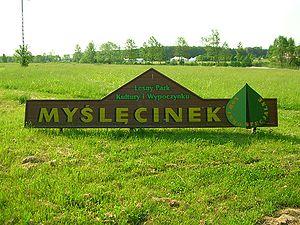
Les 38ᵉ Championnats du monde de cross-country IAAF se sont déroulés le 28 mars 2010 à Bydgoszcz en Pologne.
Les 40ᵉˢ championnats du monde de cross-country ont lieu le 24 mars 2013 au Myślęcinek Park, à Bydgoszcz, en Pologne. L'épreuve masculine est remportée par le Kenyan Japhet Korir en 32 min 45 s, et l'épreuve féminine par sa compatriote Emily Chebet en 24 min 24 s.